Daglish, Western Australia

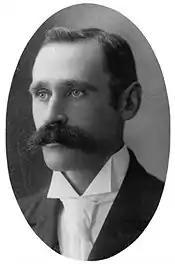
Black and white portrait of a man with moustache

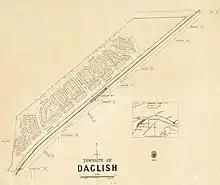
See caption

In response to population growth in Subiaco, Daglish railway station opened in 1924. It was named after Henry Daglish, who was a former mayor of Subiaco, member for the electoral district of Subiaco and premier of Western Australia. Daglish was a resident of Subiaco for 22 years before he died in 1920.